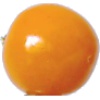
Label: Physalis 1